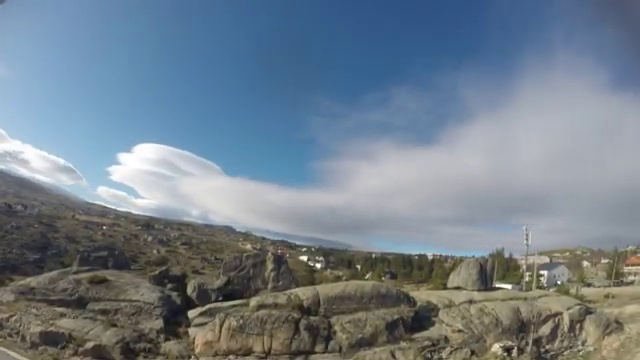
Fire: no
Smoke: no